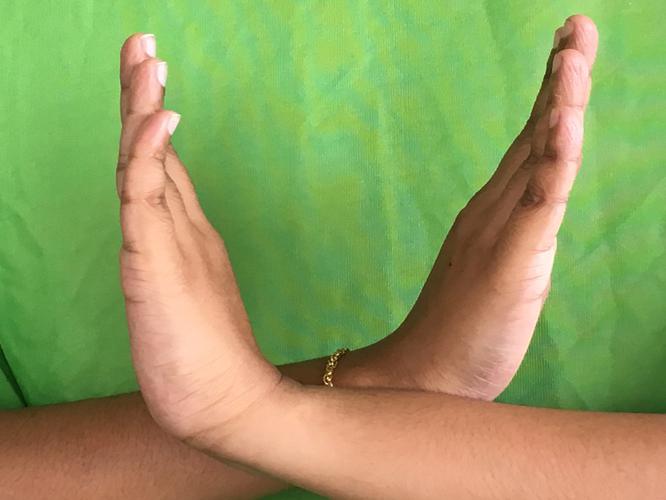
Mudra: Swastikam
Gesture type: double_hand